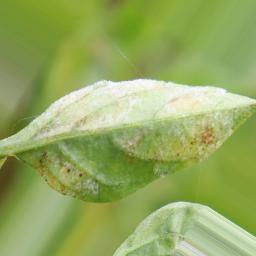
Label: powdery mildew